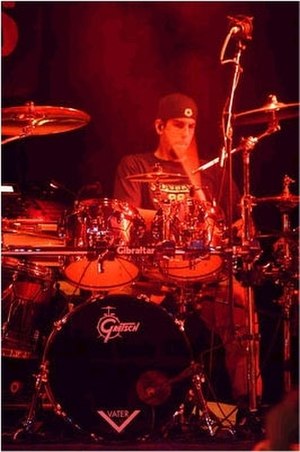
Rob Bourdon
Robert Gregory Bourdon er trommeslager i nü-metalbandet Linkin Park, hvori han er det yngste medlem. Han er født i Calabasas i Californien. I en alder af 10 år, gik han til en Aerosmith koncert med sin mor, der kendte trommeslageren i bandet, Joey Kramer, og blev dermed inspireret til selv at spille trommer. Ligesom et andet Linkin Park medlem, Brad Delson, er Rob jøde.